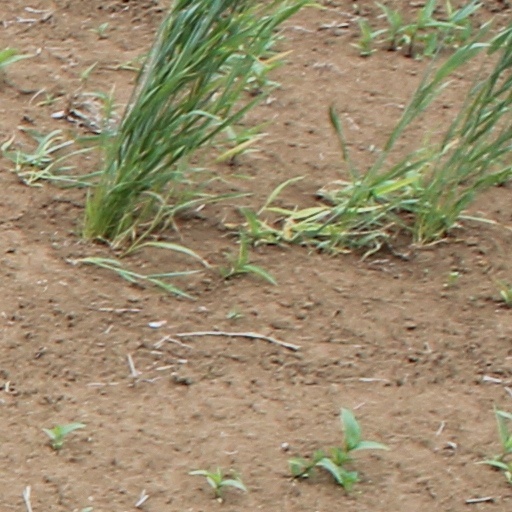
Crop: wheat